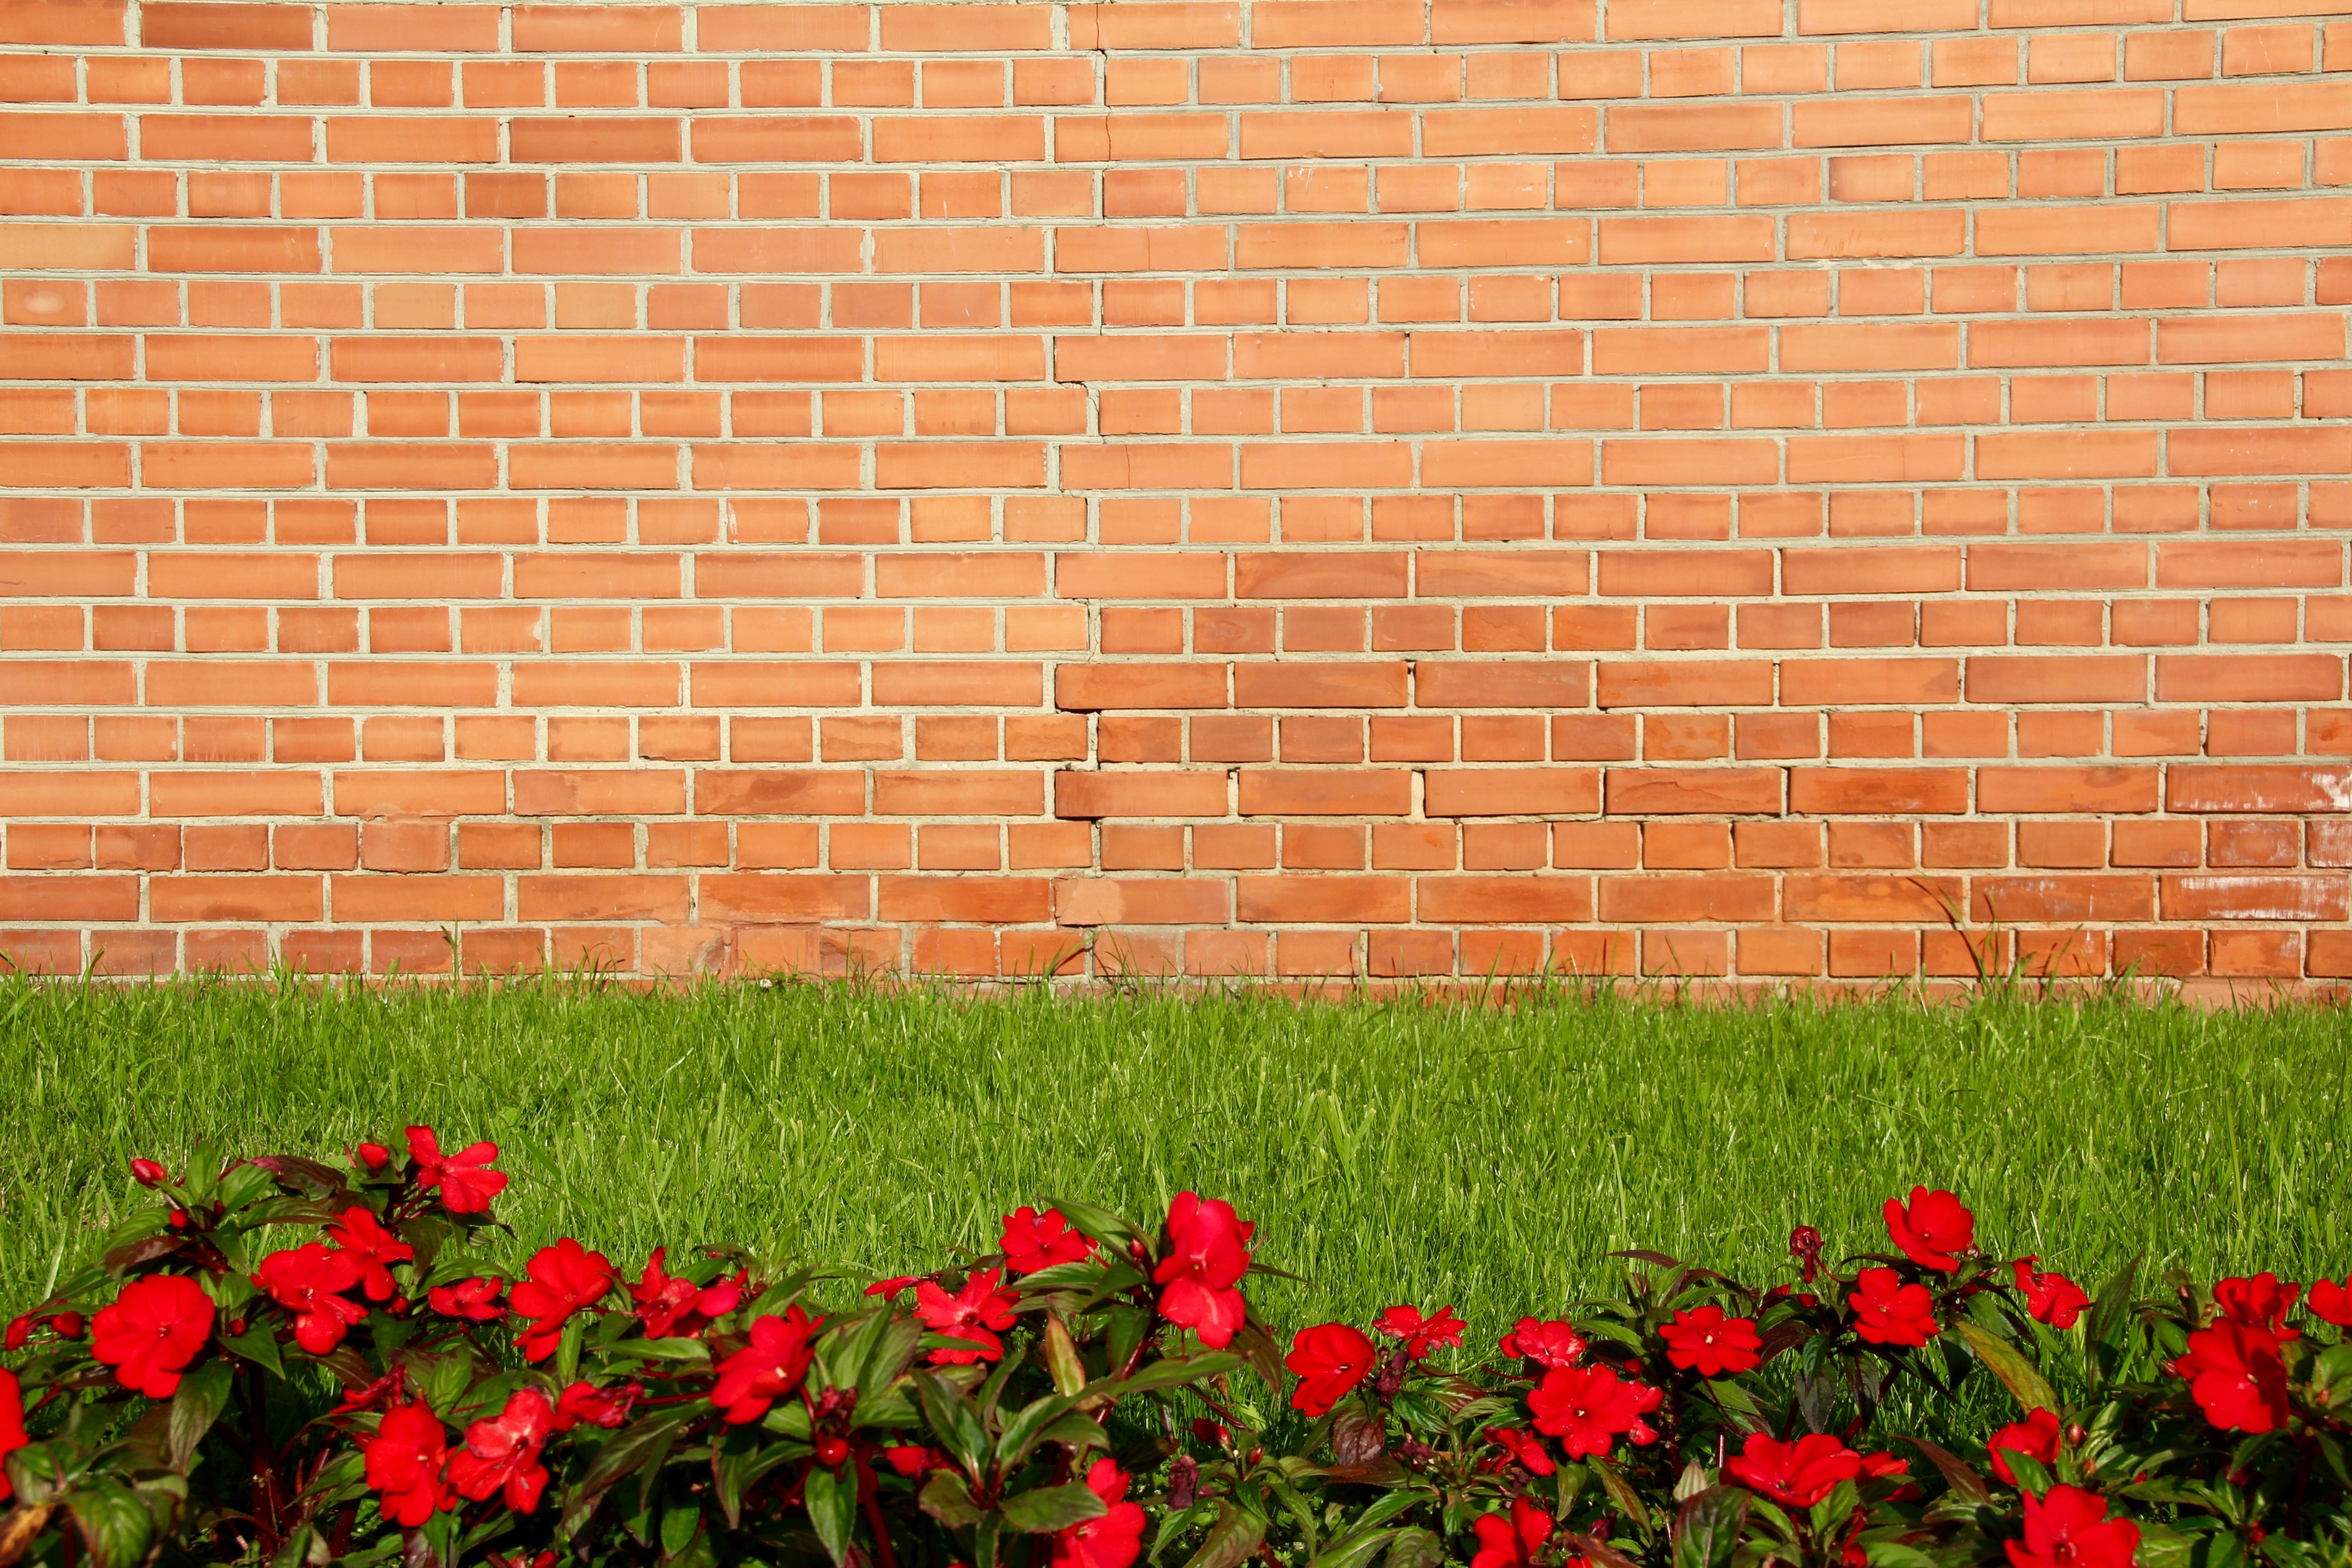
grass, plant, lawn, flower, wall, red, brick, material, brick wall, flowers, bricks, rush, brickwork